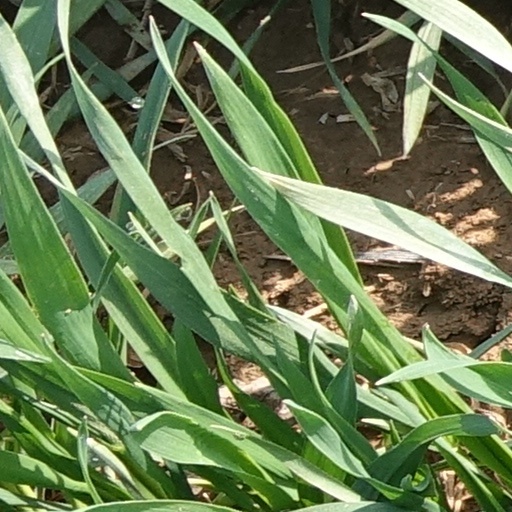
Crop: wheat